Beat Assailant

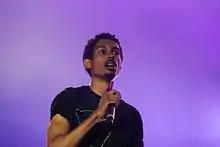
Portrait of Beat Assailant

Adam Lamb Turner (born 1977 in Miami), known by his stage name Beat Assailant, is an American musical artist known for fusing hip hop with jazz, funk, and other musical genres, which Celeste Rhoads of Allmusic writes "push the boundaries of hip-hop". "Rain or Shine", a song off his 2012 album "B", is featured in a commercial for the 2013 Nissan Juke.